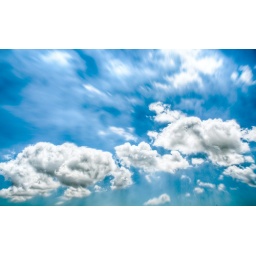
Some nice clouds over my home town!